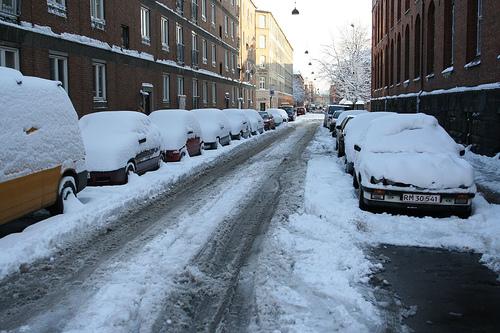
Weather: snow or frosty